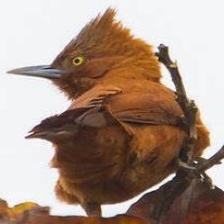
Species: CAATINGA CACHOLOTE
Scientific name: PSEUDOSEISURA CRISTAT